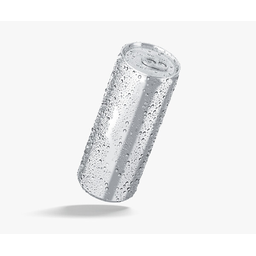
Label: metal